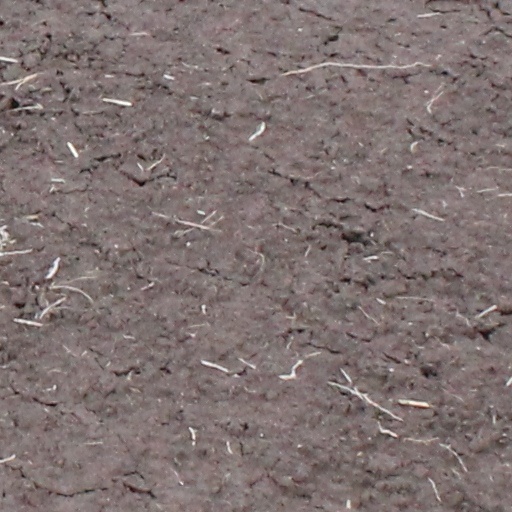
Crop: wheat